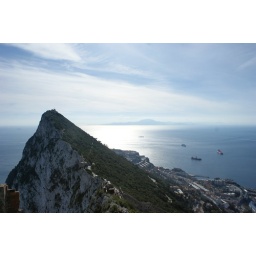
On the southern coast of spain that is owned by the UK, the mountains of africa in the background